Bucsa, Hungary

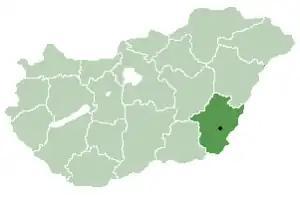
Location of Békés County in Hungary

Bucsa is a village in Békés County, in the Southern Great Plain region of south-east Hungary.